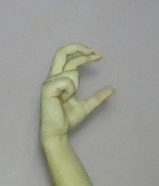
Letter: thal